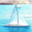
Label: ship